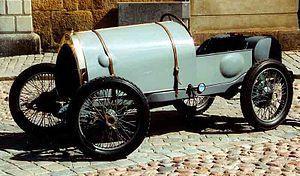
Les Bugatti Type 13 ou Bugatti Brescia est un modèle de voiture de la marque Bugatti, conçue par Ettore Bugatti à partir de 1910.
La Coupe des Voiturettes était une épreuve spécifique pour voiturettes, de type Grand Prix, organisée entre la deuxième moitié des années 1900 et la première des années 1920, à sept reprises avant la guerre et quatre par la suite, essentiellement à Boulogne-sur-Mer puis au Mans.